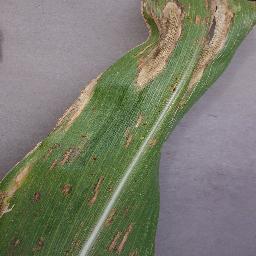
Label: Corn___Northern_Leaf_Blight